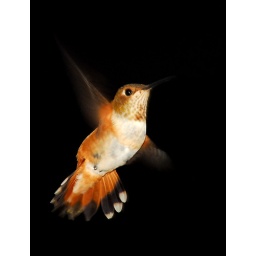
rufous hummingbird male suspended against dark sky 2